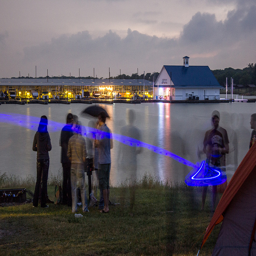
People standing by the water over looking a marina and a blue light going through the picture.
Lights illuminate the photo of a group of men and women observing a rainy marina.
People gather together in the evening next to a lake.
A group of people standing near water during cloudy conditions
A long-exposure picture of several people on the edge of a lake in the evening